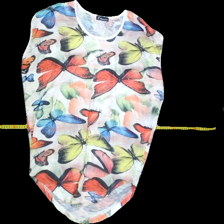
View: front
Type: T-shirt
Category: Ladies
Brand: Not Applicable
Colors: Pink, Multicolor, White, Blue, Turquoise, Red, Black, Grey, Orange, Yellow, Purple, Green
Material: 100%polyester
Pattern: Floral print
Cut: Regular, C-collar
Season: All
Trend: No trend
Stains: No
Price range: <50
Recommended usage: Export